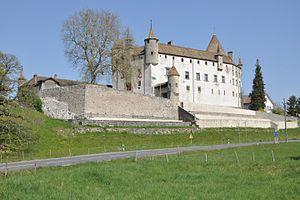
Chäteau d'Oron à Oron-le-Châtel en Suisse prise en avril 2011.
Le bailliage d'Oron est un des bailliages bernois dans le Pays de Vaud. Il succède au gouvernement de Haut-Crêt, créé en 1536, auquel sont ajoutées les seigneuries de Palézieux et Oron en 1557. Il dure jusqu'en 1798.
Le château d'Oron est un château de Suisse, situé dans le village d'Oron-le-Châtel, sur le territoire de la commune vaudoise d'Oron.
La famille d'Oron est une ancienne famille noble originaire du pays de Vaud et qui apparaît au XIIᵉ siècle.